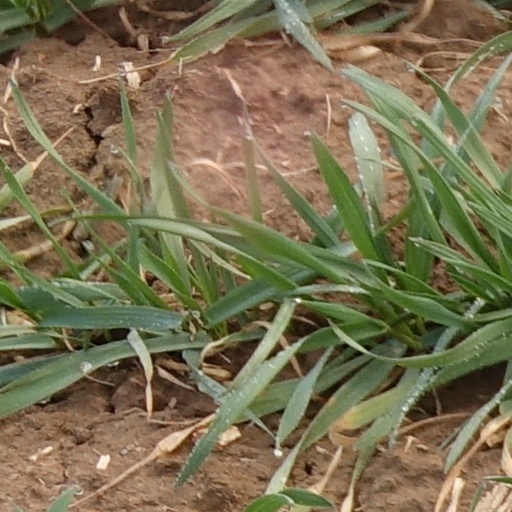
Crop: wheat